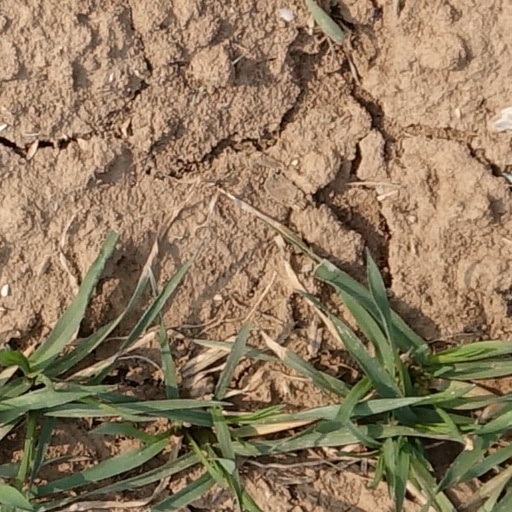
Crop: wheat